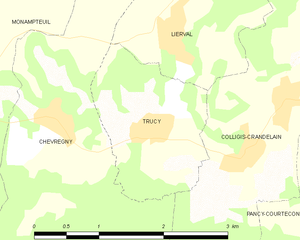
Carte des communes françaises: Trucy